Petersberg Citadel

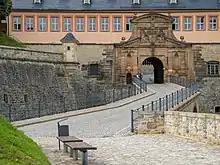
Main Gate and Commandant building, 2014

The Peterstor, the main entrance to the citadel, was built from 1666 to 1668. It was designed by Antonio Petrini and bears the coat of arms of Johann Philipp von Schönborn (1605–1673), the Archbishop-Elector of Mainz. In 1993 the two wooden portcullis were reconstructed within the double archway entrance. The script above the gateway which reads "Citadelle Petersberg", was installed in 1861.